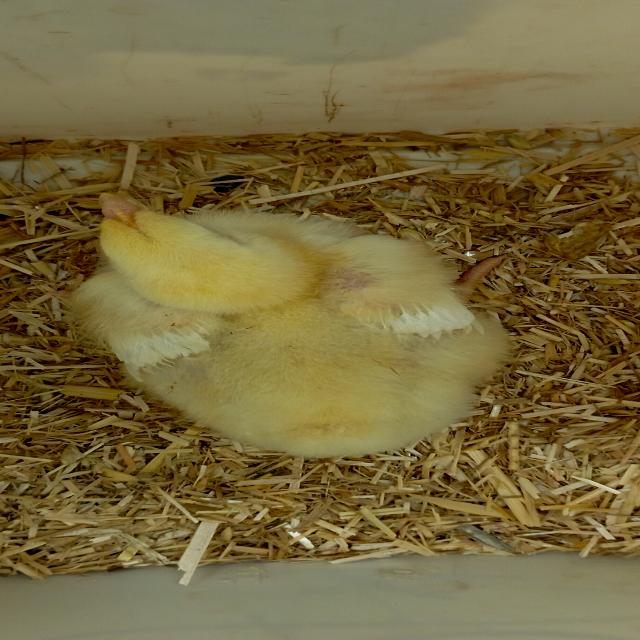
Weight: 243 g